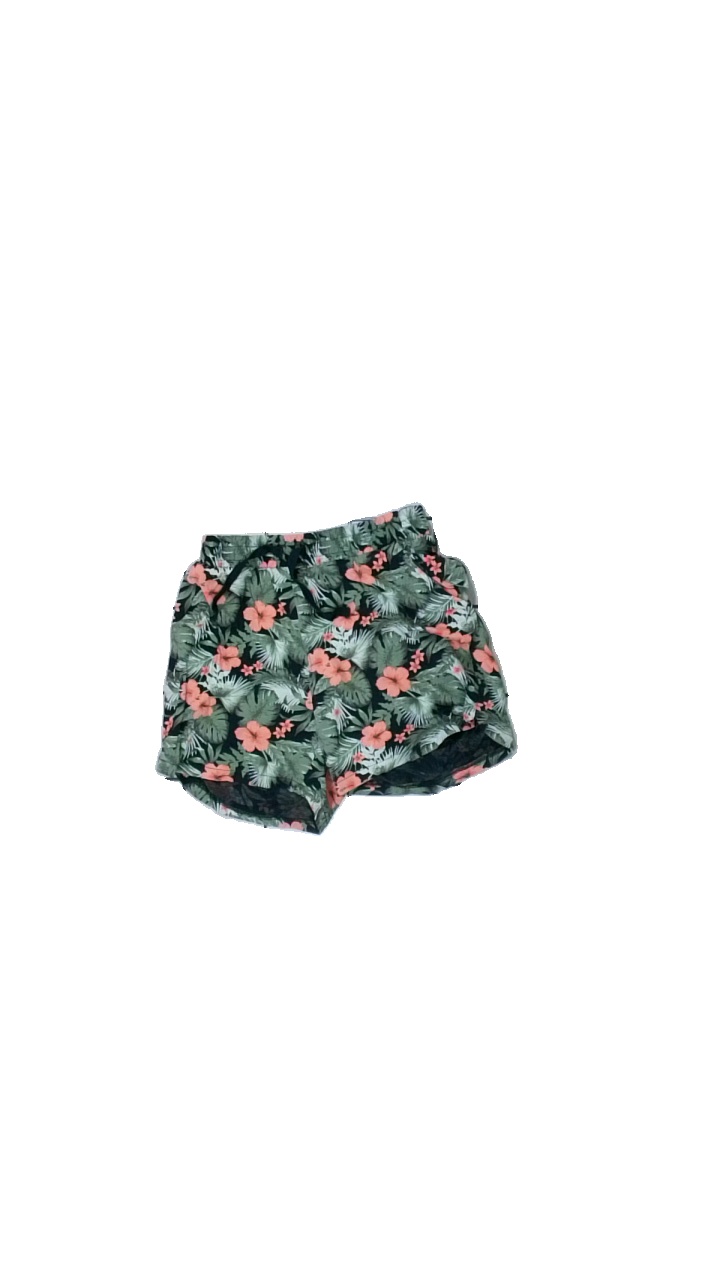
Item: Shorts (Children)
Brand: Basic Needs
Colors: Pink, Black, Green
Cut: Regular
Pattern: Floral print
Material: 100% Cotton
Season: All
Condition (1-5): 5
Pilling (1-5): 5
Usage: Reuse
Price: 50-100